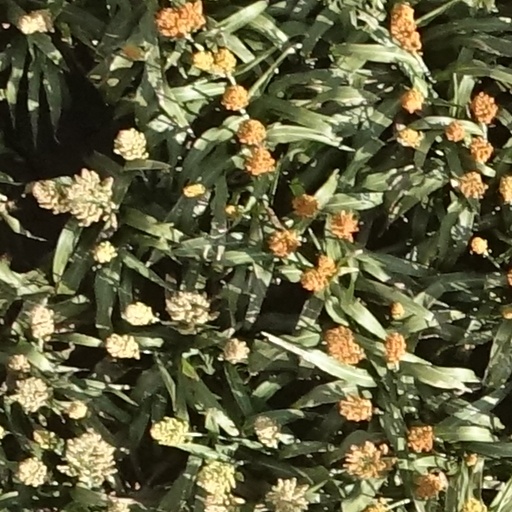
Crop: sorghum